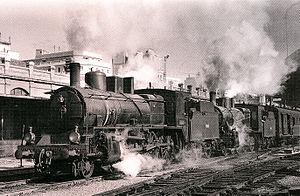
Le Musée du chemin de fer de la Catalogne est consacré à l'histoire du chemin de fer de la Catalogne et il se trouve dans la ville de Vilanova i la Geltrú, juste à côté de la gare des trains de la ligne Barcelone -Tarragone. Il a été inauguré le 5 août 1990. L'espace est géré par l'institution Fundación de los Ferrocarriles Españoles.